Herbert Westfaling

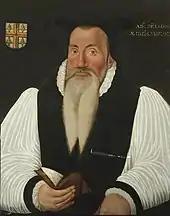
Bishop Westfaling

Herbert Westfaling (also spelled Westphaling, 1531/2 – 1 March 1602), was Anglican Bishop of Hereford and Vice-Chancellor of the University of Oxford.